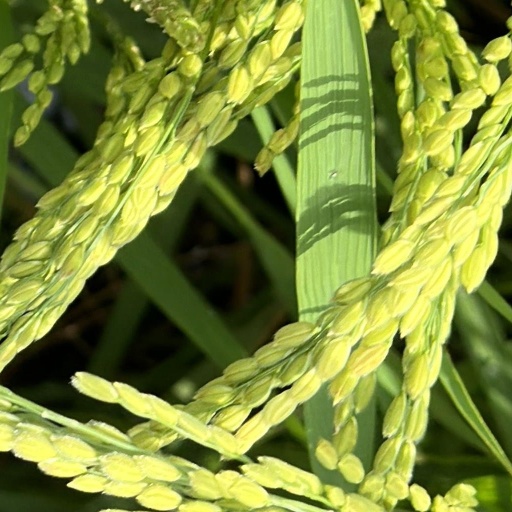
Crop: rice